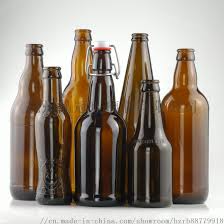
Waste category: glass